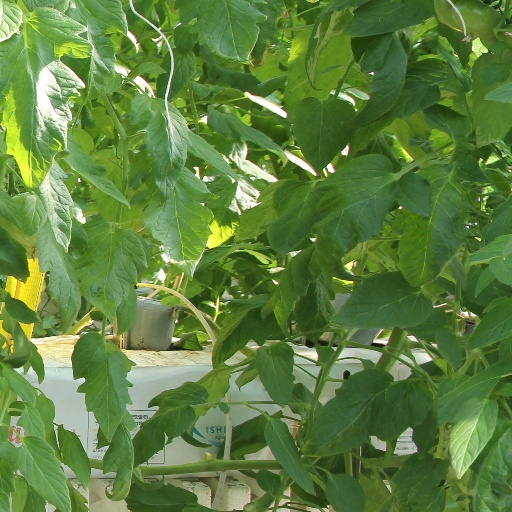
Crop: tomato